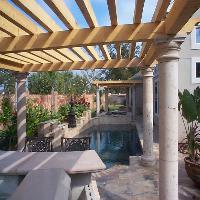
Weather: sun or clear